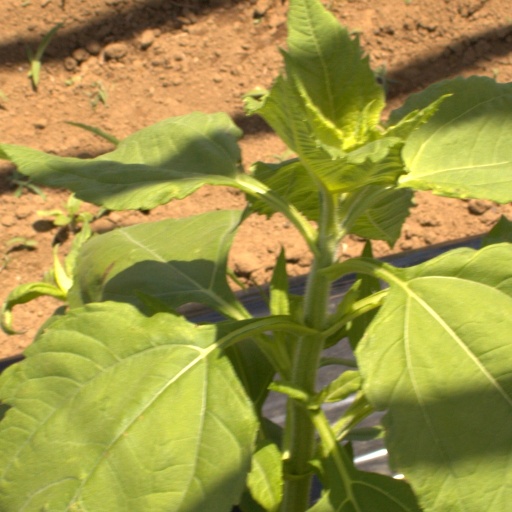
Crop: Jerusalem artichoke